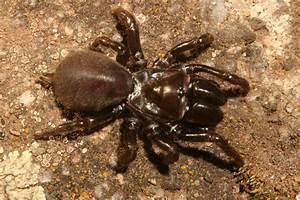
spider